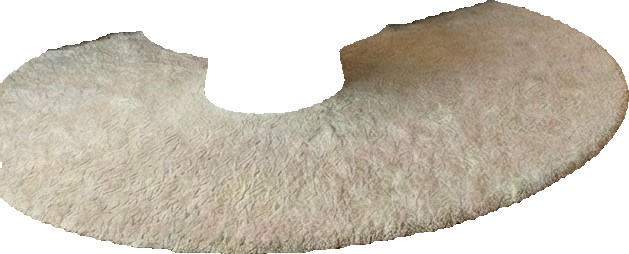
Surface category: rug